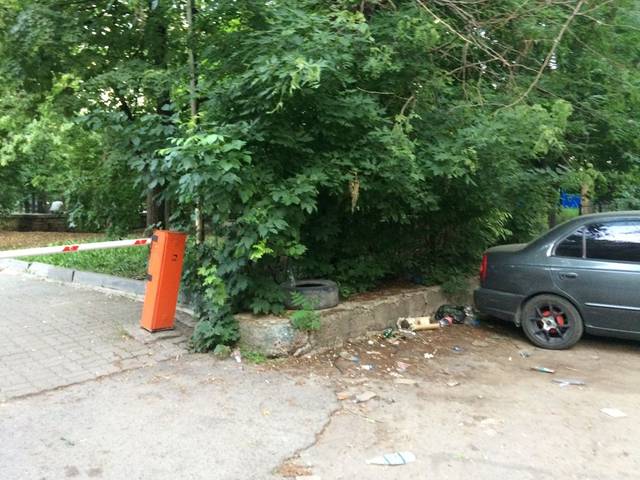
Region: Russia
Coordinates: 47.221, 39.709